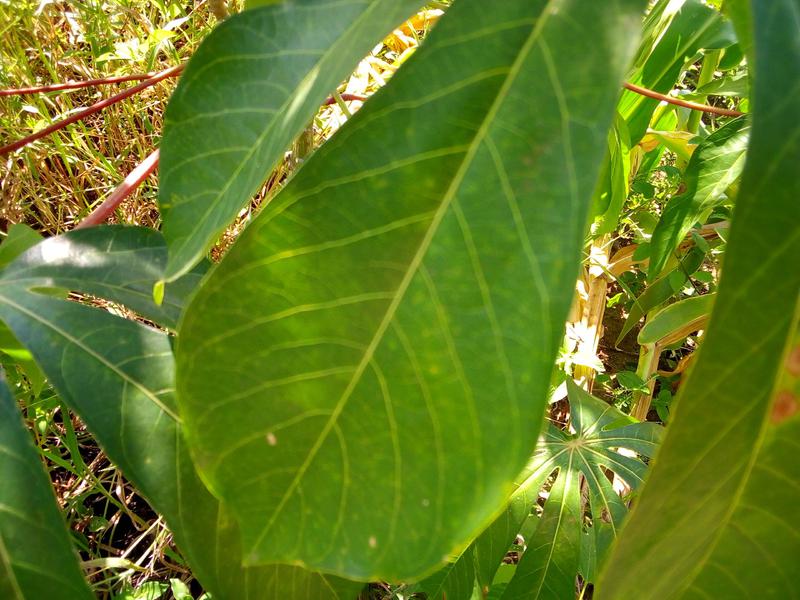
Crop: cassava
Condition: healthy